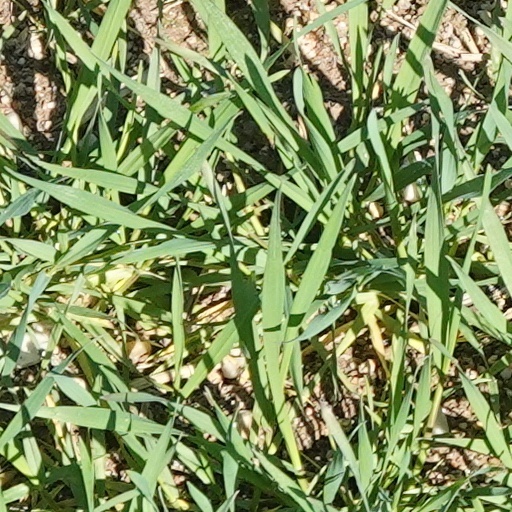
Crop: wheat